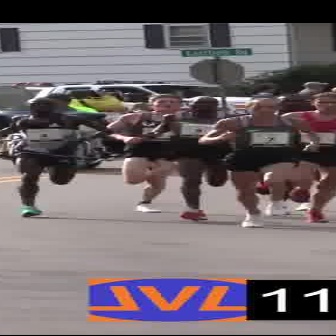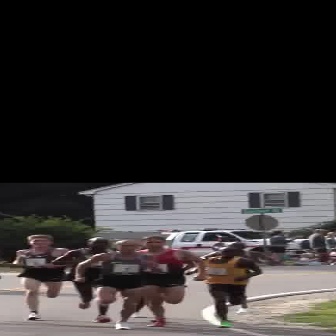
  Please identify the target specified by the bounding box [192,97,323,227] in the first image and locate it in the second image. Return the coordinates in [x_min,y_min,x_max,y_max] format.
Answer: [71,239,162,330]